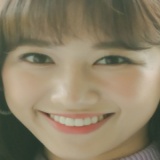
ca sĩ Hari Won